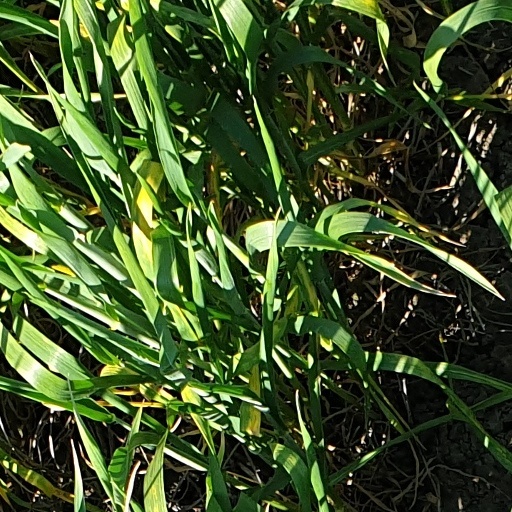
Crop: wheat